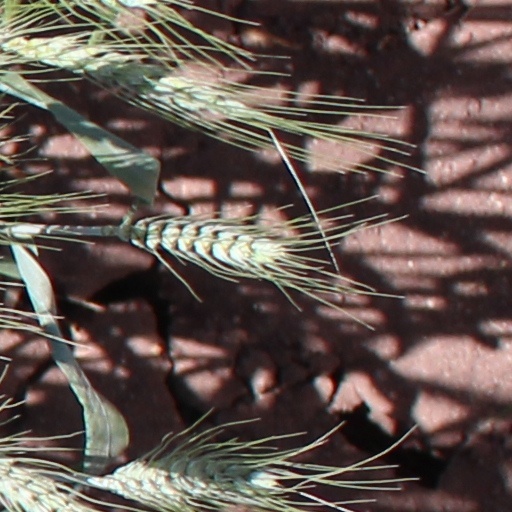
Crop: wheat